The Classified File

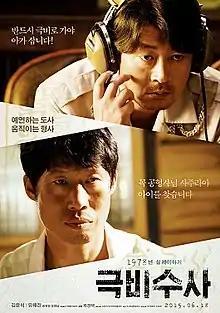
Theatrical poster

The Classified File is a 2015 South Korean crime drama film directed by Kwak Kyung-taek based on a real-life 33-day kidnapping case in Busan in 1978. It stars Kim Yoon-seok and Yoo Hae-jin in the lead roles.